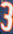
Number: 3